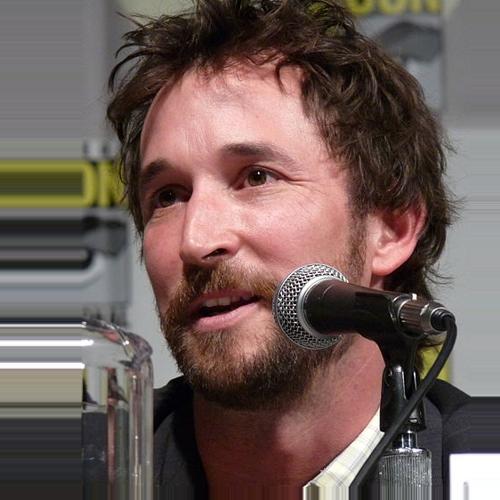
Age: 38